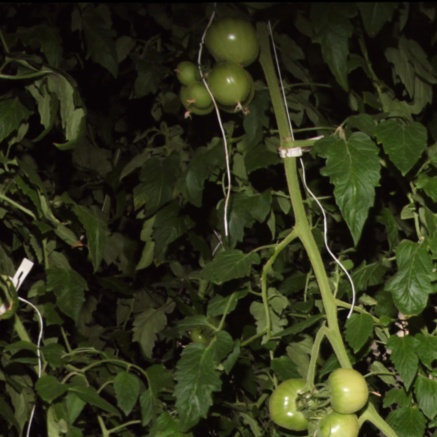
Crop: tomato